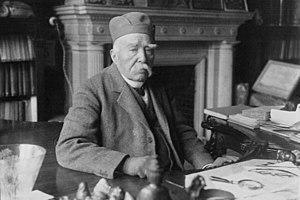
Georges Clemenceau chez lui, photographie agence Meurisse, 1928.
Georges Clemenceau né le 28 septembre 1841 à Mouilleron-en-Pareds et mort le 24 novembre 1929 à Paris, est un homme d'État français, président du Conseil de 1906 à 1909 puis de 1917 à 1920.